Estonia–Poland relations

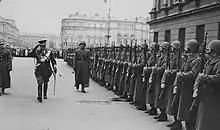
General Johan Laidoner, Commander-in-Chief of the Estonian Armed Forces, in Warsaw in 1939

After the end of World War I, both Estonia and Poland regained independence. However, increasing invasions from the Bolsheviks put two nations into one common front against the Soviet Russians. Estonia was not able to repel the Soviets, but Polish success in the Polish–Soviet War helped both to keep their independence. From 1920s, Poland and Estonia were allies, though there was little contact between them. In 1922, Poland and Estonia were among signatories of the Warsaw Accord, which however did not enter into force, as its other signatory Finland did not ratify it under pressure of Germany, which was hostile to Poland. Instead, in 1925, Poland and Estonia together with Finland and Latvia signed a convention on conciliation and arbitration in Helsinki. A trade and navigation treaty was signed between Estonia and Poland in Tallinn in 1927.